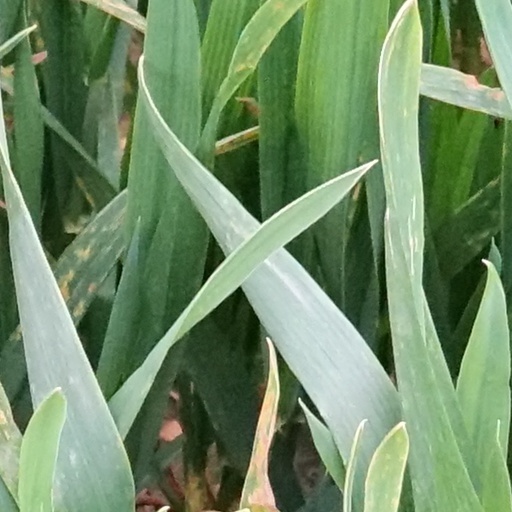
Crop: wheat